Jim Host

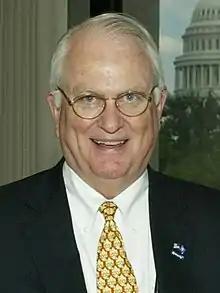
Host in 2005

Wilford James Host (born November 23, 1937, in Kane, Pennsylvania) is an American businessman best known for founding Host Communications, a pioneering college sports-marketing and production services company that was acquired by IMG in 2007. Host is on the National Advisory Board of the College of Communication and Information at the University of Kentucky. Host also led the organizations responsible for the development of two college basketball arenas in Kentucky, Rupp Arena in Lexington and KFC Yum! Center in Louisville.